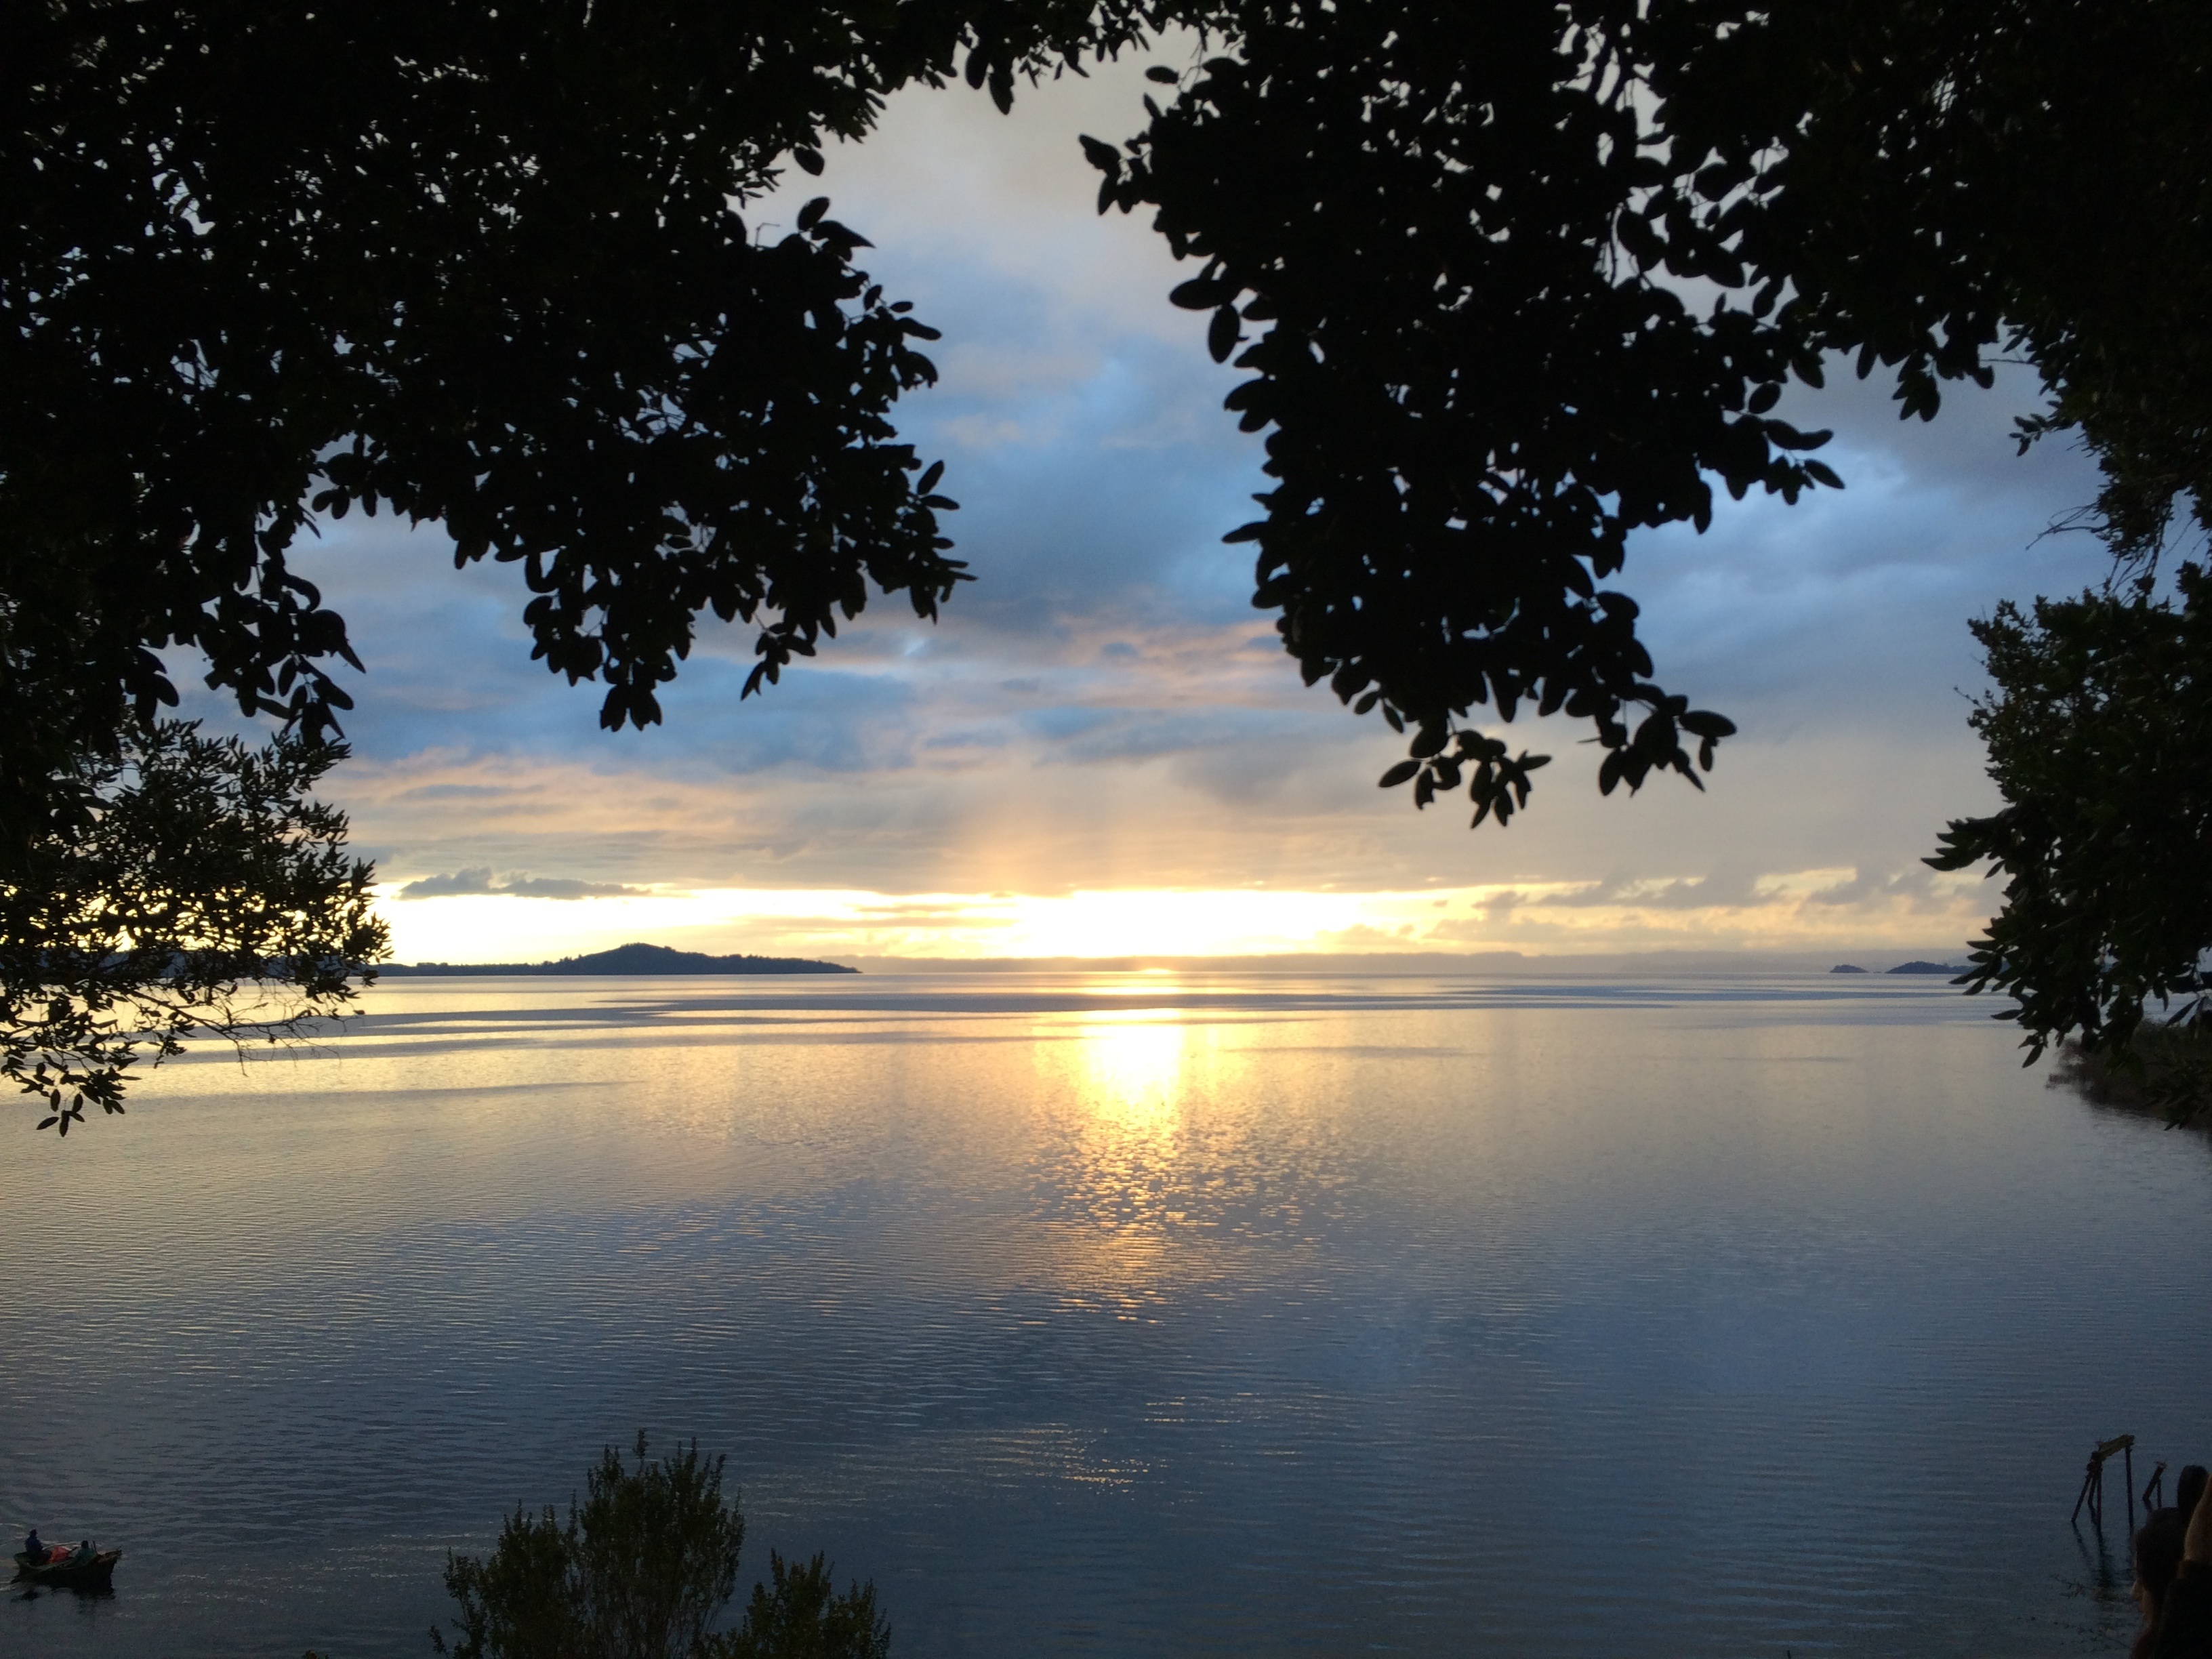
landscape, tree, water, nature, cloud, sky, sun, sunrise, sunset, sunlight, morning, lake, dawn, river, dusk, evening, reflection, body of water, atmospheric phenomenon, woody plant